Llangwyllog railway station

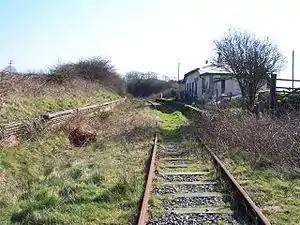
Llangwyllog station in 2005, looking south. The passing loop that served the left-hand platform has been taken up

Llangwyllog railway station was situated on the Anglesey Central Railway line from Gaerwen to Amlwch. The line between and opened on 1 February 1866, Llangwyllog station opened the same day. The single storey station building with ticket and waiting room was located on the Down (west) side the platform being extended in 1890. A small goods shed was located north of the main building. In 1914 a passing loop was installed at the station, the only one of the whole Anglesey Central line. Another platform was also installed in the year on the opposite side of the line which had a wooden shelter on it.